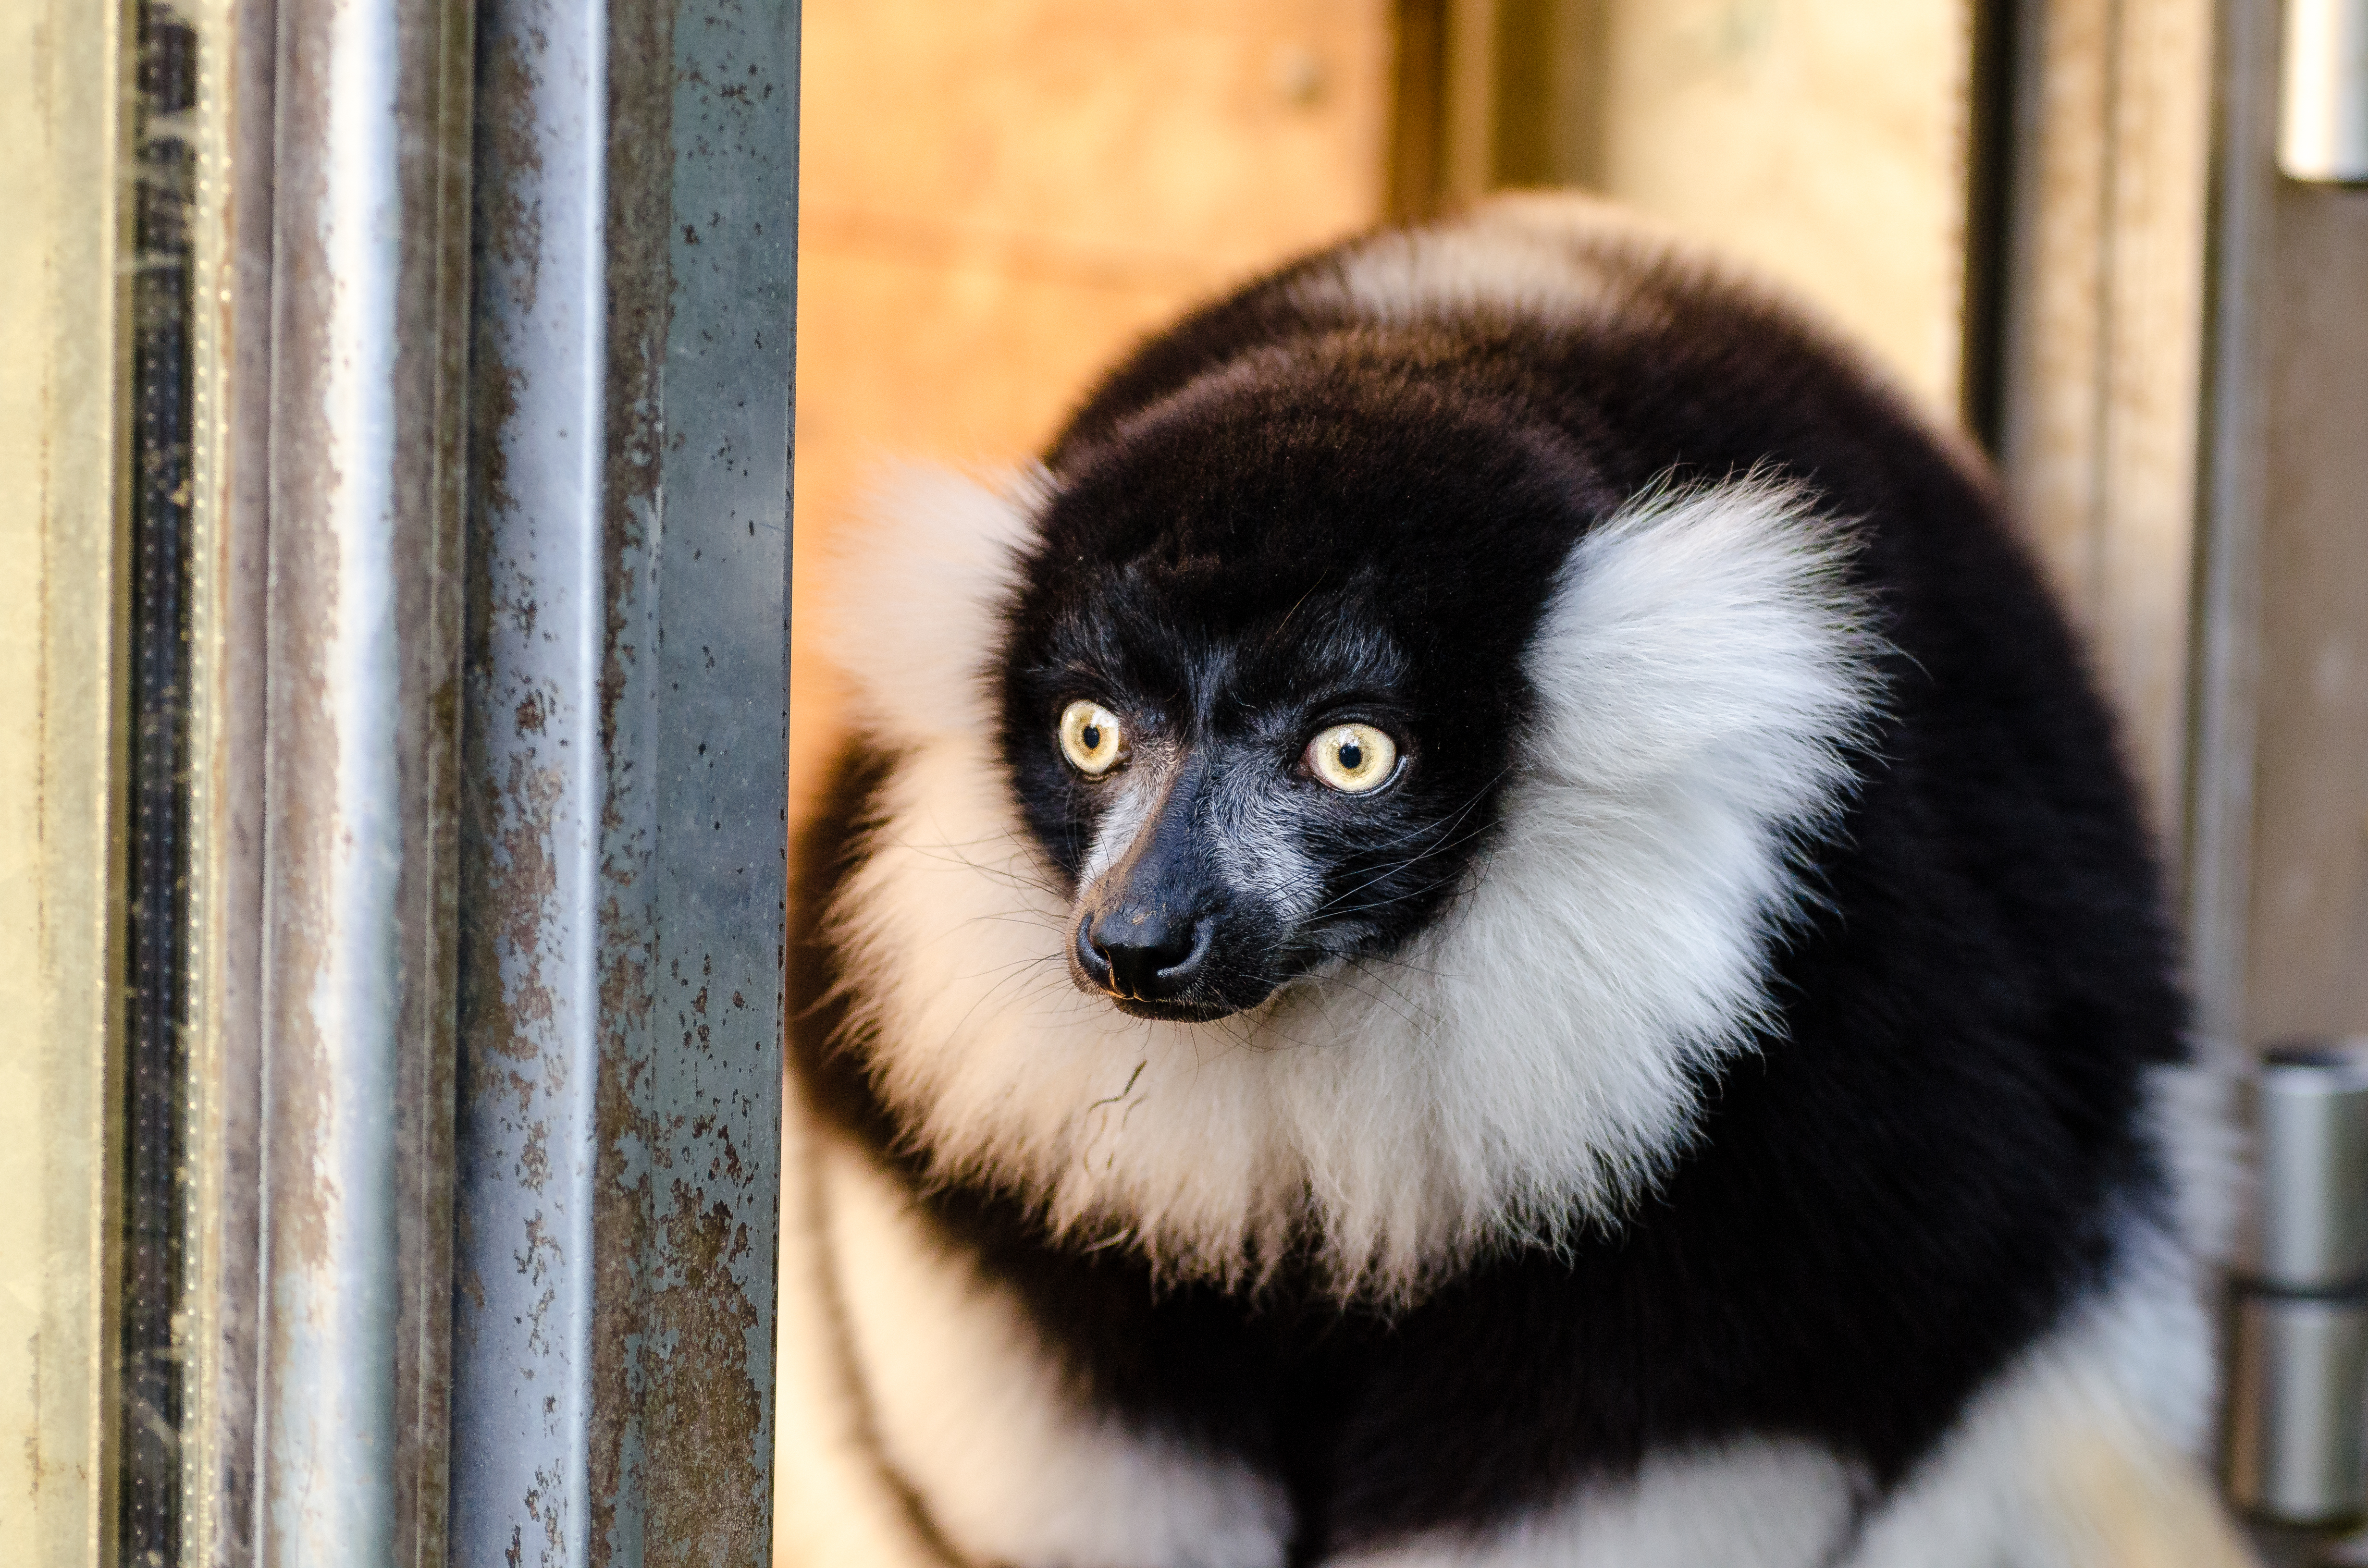
tree, branch, bokeh, white, feet, animal, cute, wildlife, zoo, fur, green, red, foot, mammal, nikon, black, blurred, fauna, primate, world, leaves, eyes, festival, et, background, eye, domain, public, endangered, madagascar, vertebrate, noir, blanc, negro, blanco, germany, deutschland, schwarz, y, day, schwarzweis, tier, fell, augen, adorable, bamboo, lemur, critically, niedlich, tierpark, bambus, madagaskar, iucn, list, ruffed, weiser, vari, lemuren, auge, fus, rufo, bianconero, wari, vareciapretoebranco, svartvit, var, fuse, gr n, new world monkey